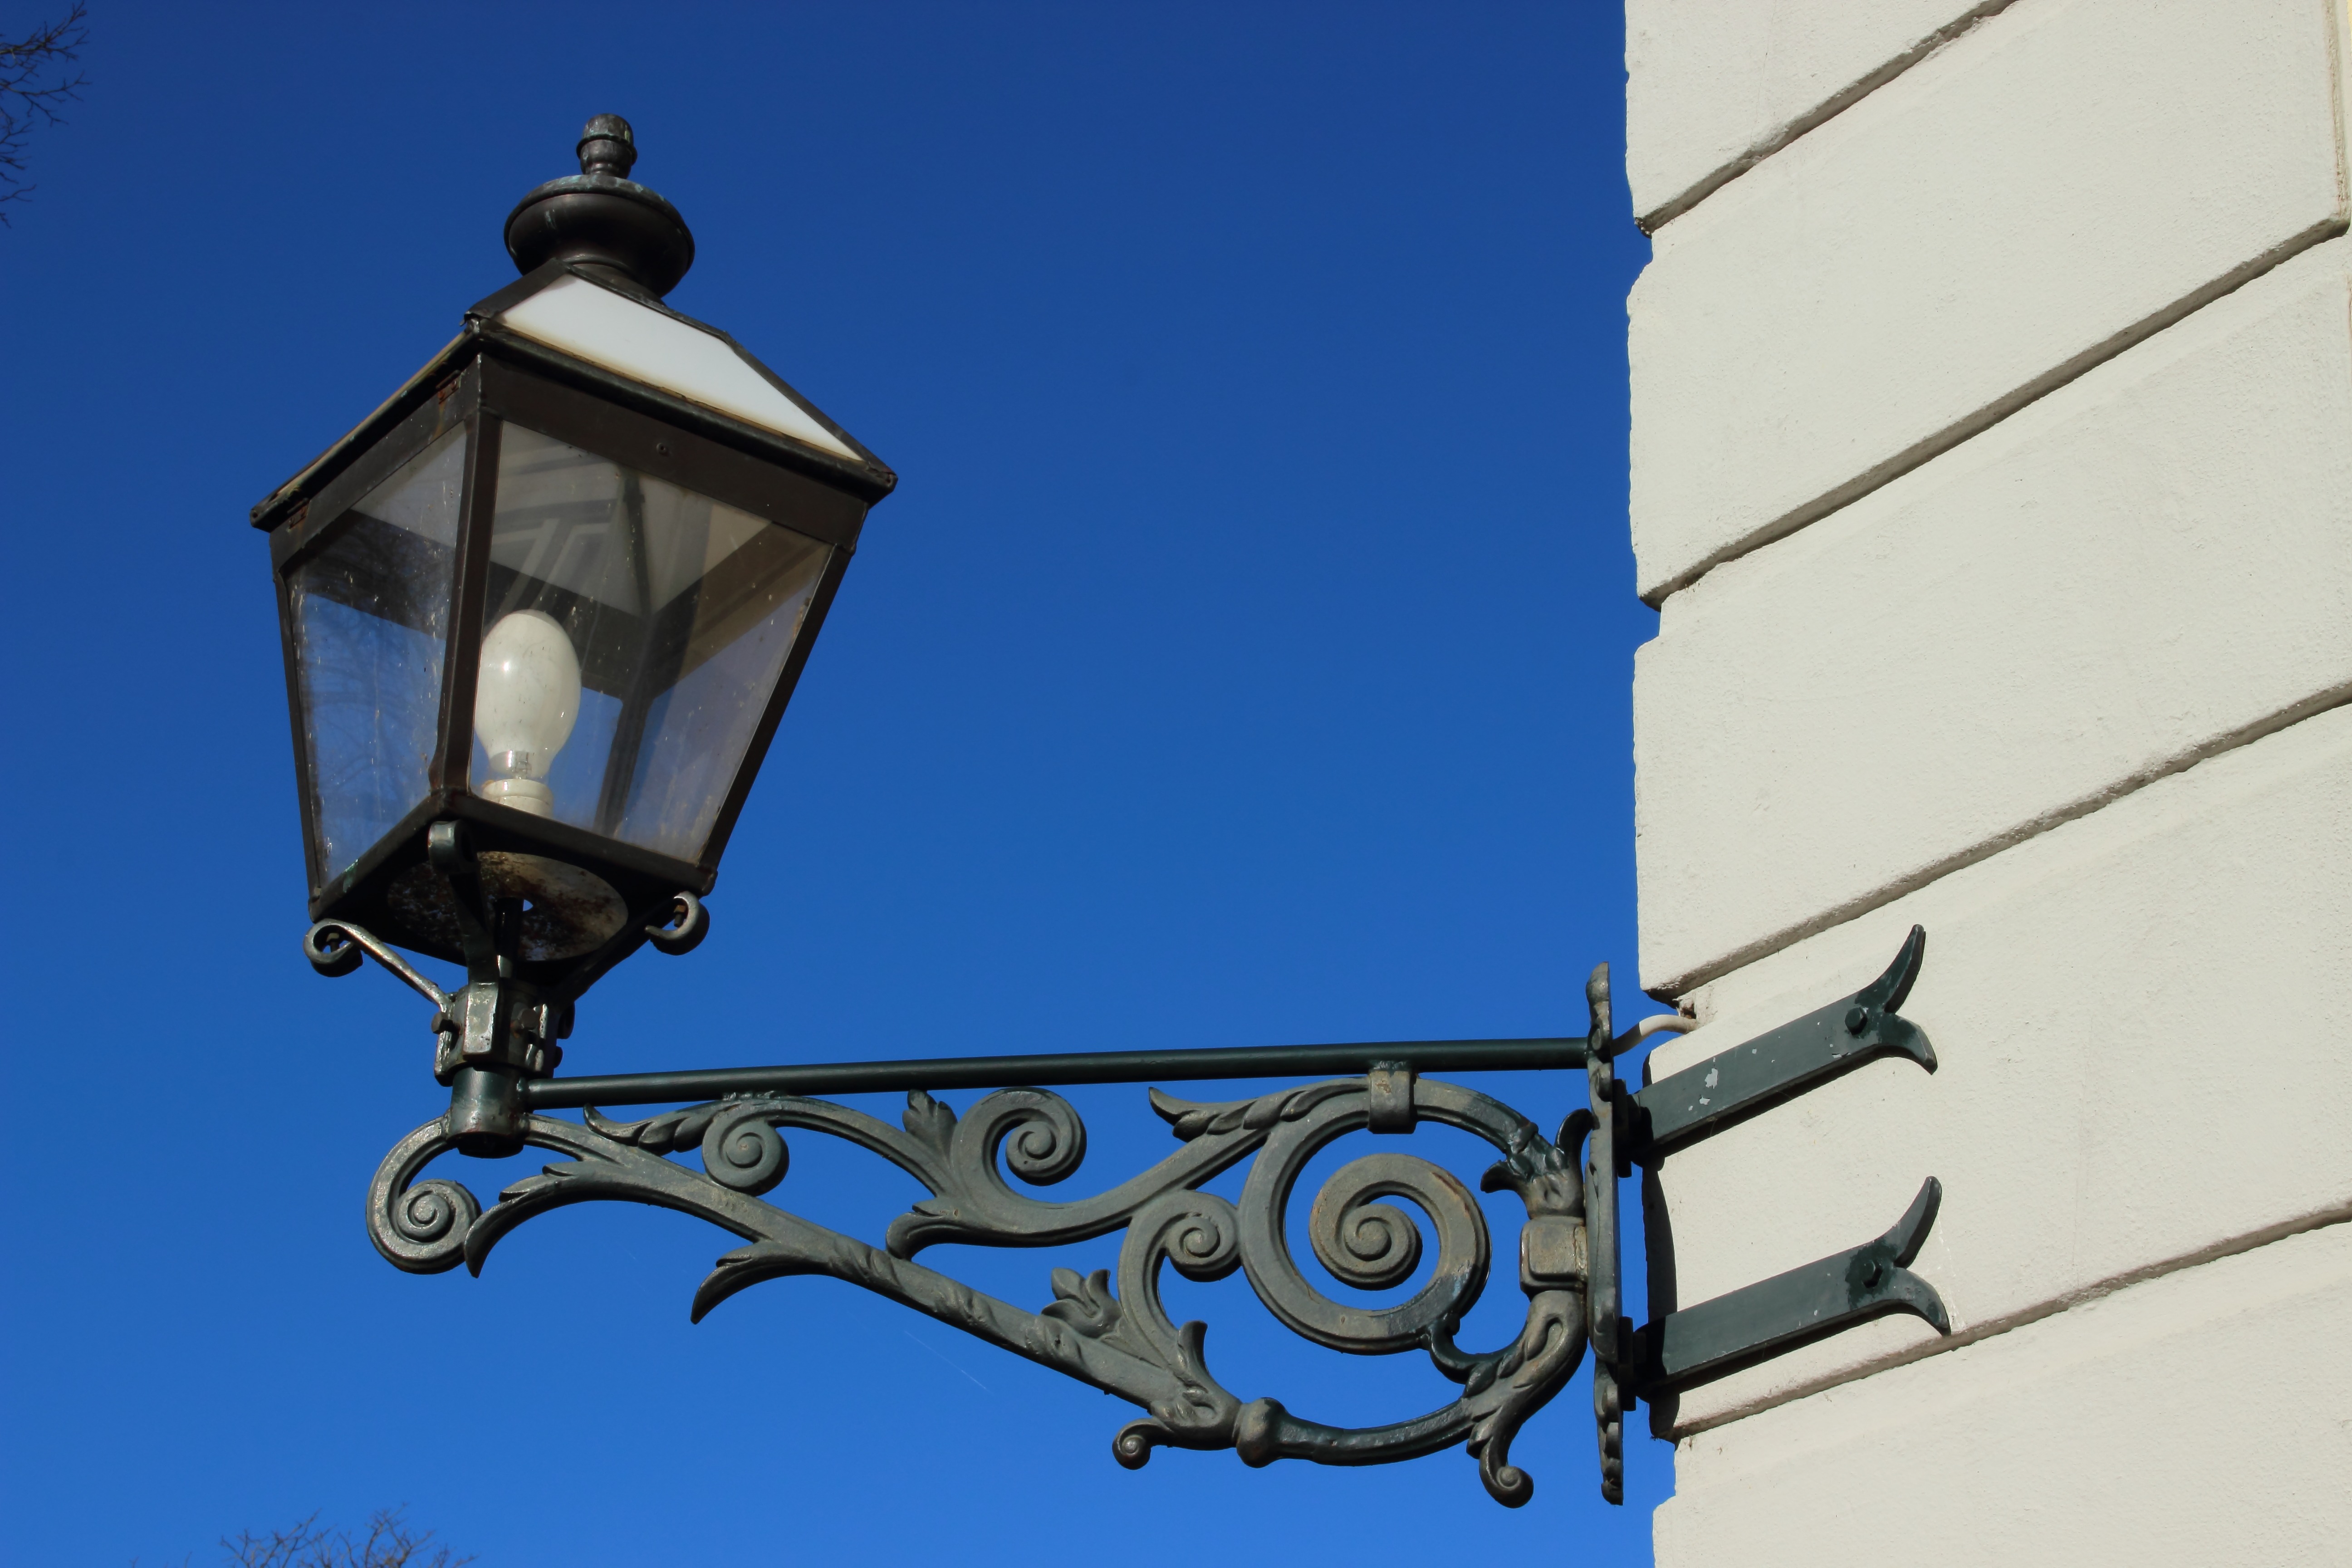
light, antique, lantern, tower, blue, street light, lamp, lighting, light fixture